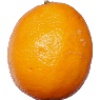
Label: lemon_meyer